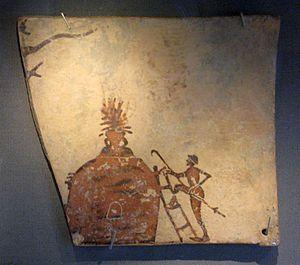
L'artisanat est en Grèce antique une activité économique importante mais largement dévalorisée, notamment parce qu'elle était censée être indigne d'un homme véritablement libre. Cependant, si les métèques et les esclaves étaient alors sans doute majoritaires parmi les artisans, on trouvait également nombre de citoyens dans les ateliers, notamment à Athènes, dont certains jouèrent un rôle économique et politique important du fait de leur richesse.